Malappuram district

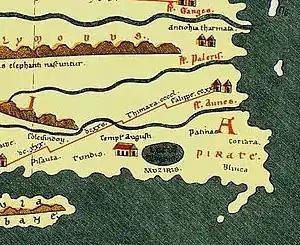
Tyndis (Tondis) on Peutinger Table (north of Templ Augusti and Lacus Muziris)

The remains of pre-historic symbols including Dolmens, Menhirs, and Rock-cut caves have found from various parts of district. Rock-cut caves have found from Puliyakkode, Thrikkulam, Oorakam, Melmuri, Ponmala, Vallikunnu, and Vengara. The ancient maritime port of Tyndis, which was then a centre of trade with Ancient Rome, is roughly identified with Ponnani, Tanur, and Kadalundi-Vallikkunnu-Chaliyam-Beypore region. Tyndis was a major center of trade, next only to Muziris, between the Cheras and the Roman Empire. Pliny the Elder (1st century CE) states that the port of "Tyndis" was located at the northwestern border of "Keprobotos" (Chera dynasty). The region, which lies north of the port at "Tyndis", was ruled by the kingdom of Ezhimala during Sangam period. According to the "Periplus of the Erythraean Sea", a region known as "Limyrike" began at "Naura" and "Tyndis". However the Ptolemy mentions only "Tyndis" as the "Limyrike"'s starting point. The region probably ended at Kanyakumari; it thus roughly corresponds to the present-day Malabar Coast. The value of Rome's annual trade with the region was estimated at around 50,000,000 sesterces. Pliny the Elder mentioned that "Limyrike" was prone by pirates. The Cosmas Indicopleustes mentioned that the "Limyrike" was a source of peppers. The river Bharathappuzha (River Ponnani) had importance since Sangam period (1st–4th century CE), due to the presence of Palakkad Gap which connected the Malabar coast with Coromandel coast through inland.